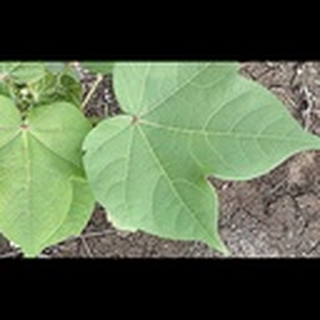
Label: healthy_cotton